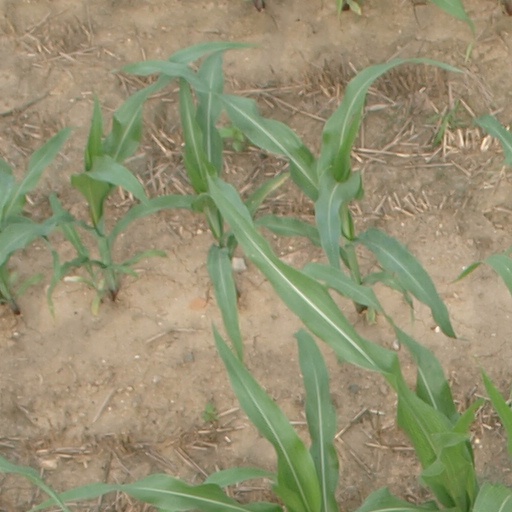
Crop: maize; corn